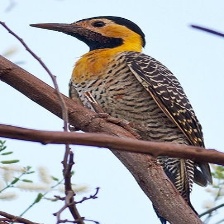
Species: CAMPO FLICKER
Scientific name: COLAPTES CAMPESTRIS